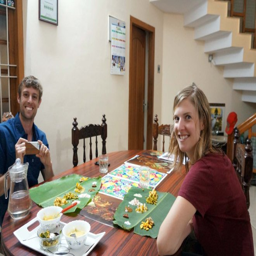
waiting in excitement for the dishes to be served